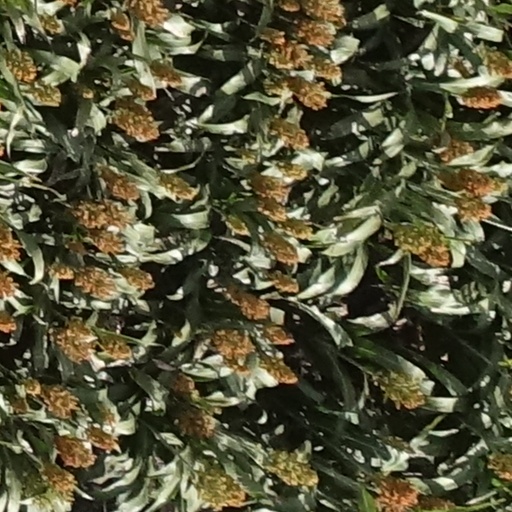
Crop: sorghum